Yanshan station (Guangzhou Metro)

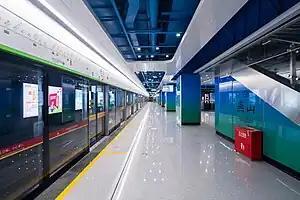
Originating platform

Yanshan Station is a station of Guangzhou Metro Line 7, located underground at the south side of Shuixi Stabling Yard in Guangzhou's Huangpu District. It opened on 28 December 2023, with the opening of Phase 2 of Line 7, and is the northern terminus of the line.